Printer (computing)

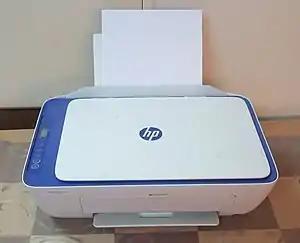
HP Deskjet, an inkjet printer

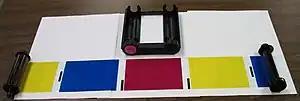
A disassembled dye sublimation cartridge

Inkjet printers operate by propelling variably sized droplets of liquid ink onto almost any sized page. They are the most common type of computer printer used by consumers.